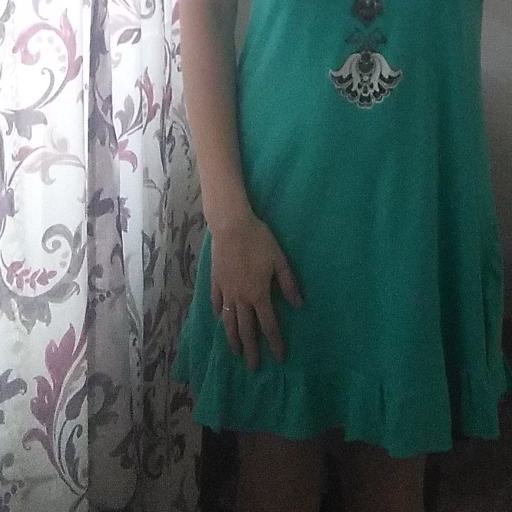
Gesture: no_gesture